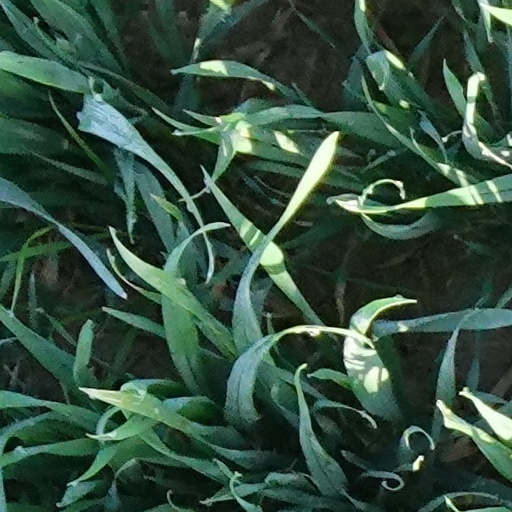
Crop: wheat